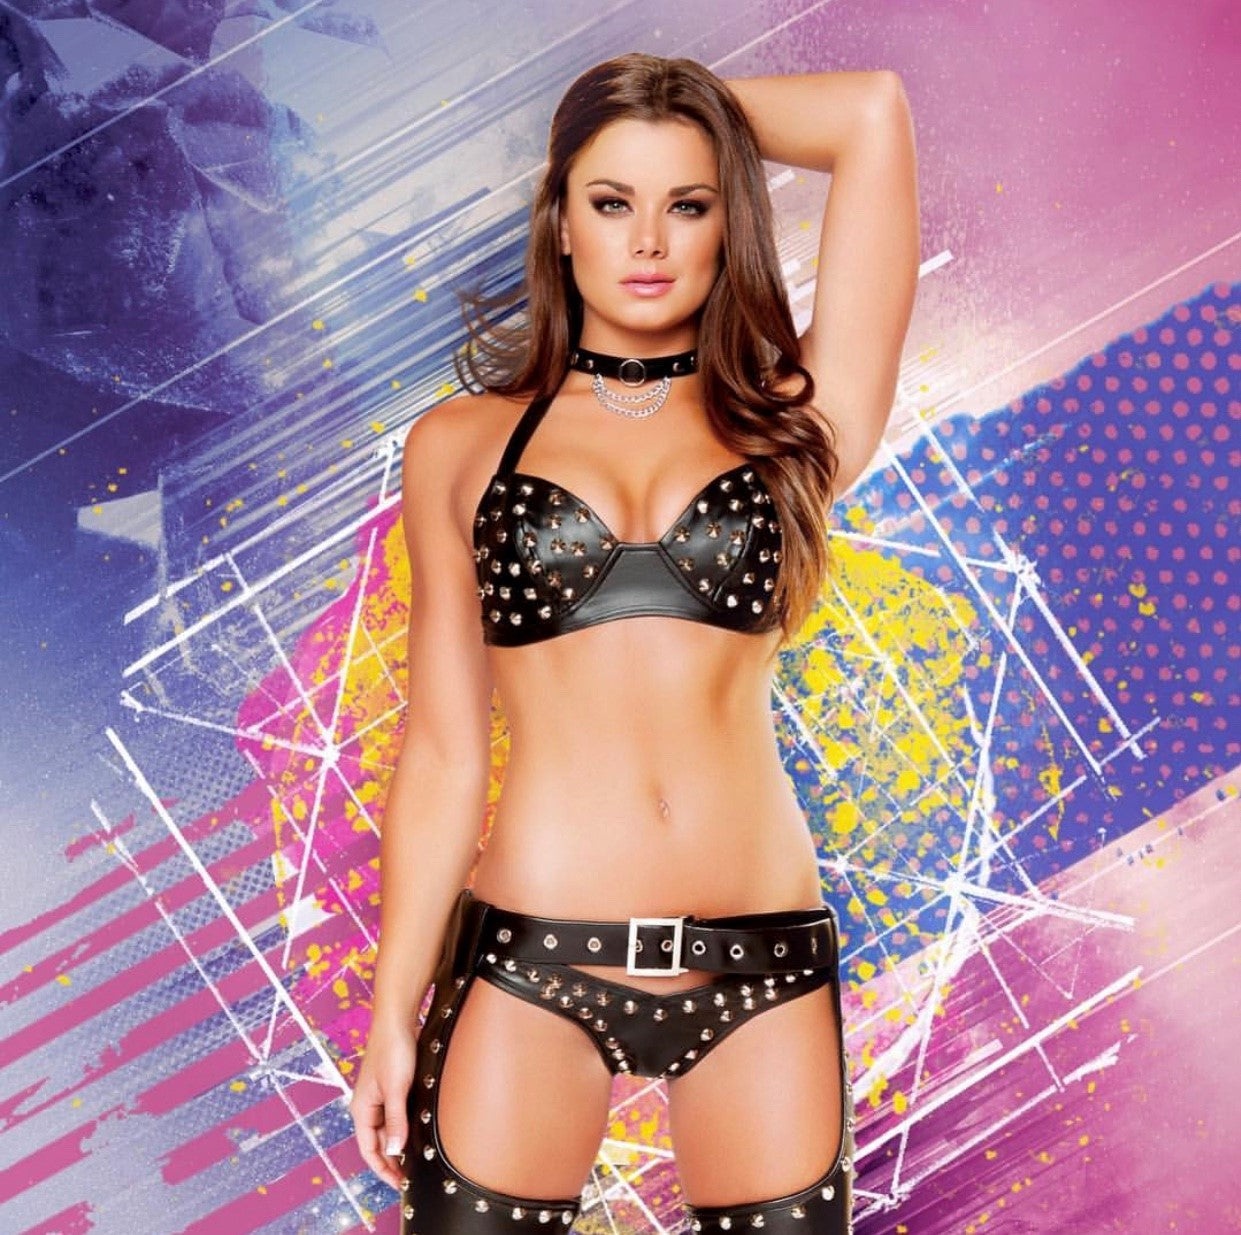
1pc Studded Leatherette Chap
Brand: Rave Fix
With black faux leather and metal studs, this 1PC Studded Leatherette Chap is the perfect accessory for any sexy biker chick ready to hit the rave scene. The black faux leather is soft and supple and encases both legs down to the tops of your feet. The black leather belt has a metal clasp studded with small leather spikes in a spiral pattern down both sides of the chaps. But don’t think that these chaps are going to keep you modest. These chaps are open from the middle of the thigh to reveal your favorite rave bottoms and what you’re wearing underneath. We recommend layering these chaps over our 2PC Studded Leatherette Bikini Set and top it off with a pair of black heels and Dog Choker with Dangling Chain to create that perfect rebel vibe. These chaps are available in black with metal accents and come in sizes S/M and M/L.
Category: Apparel & Accessories > Clothing > Outerwear > Chaps